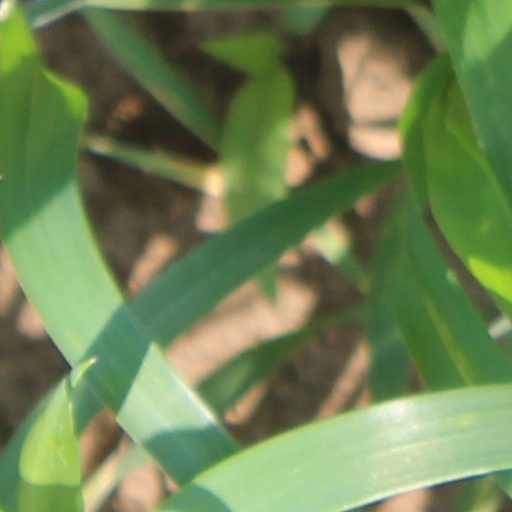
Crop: wheat